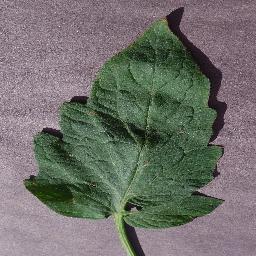
Label: Tomato___Target_Spot